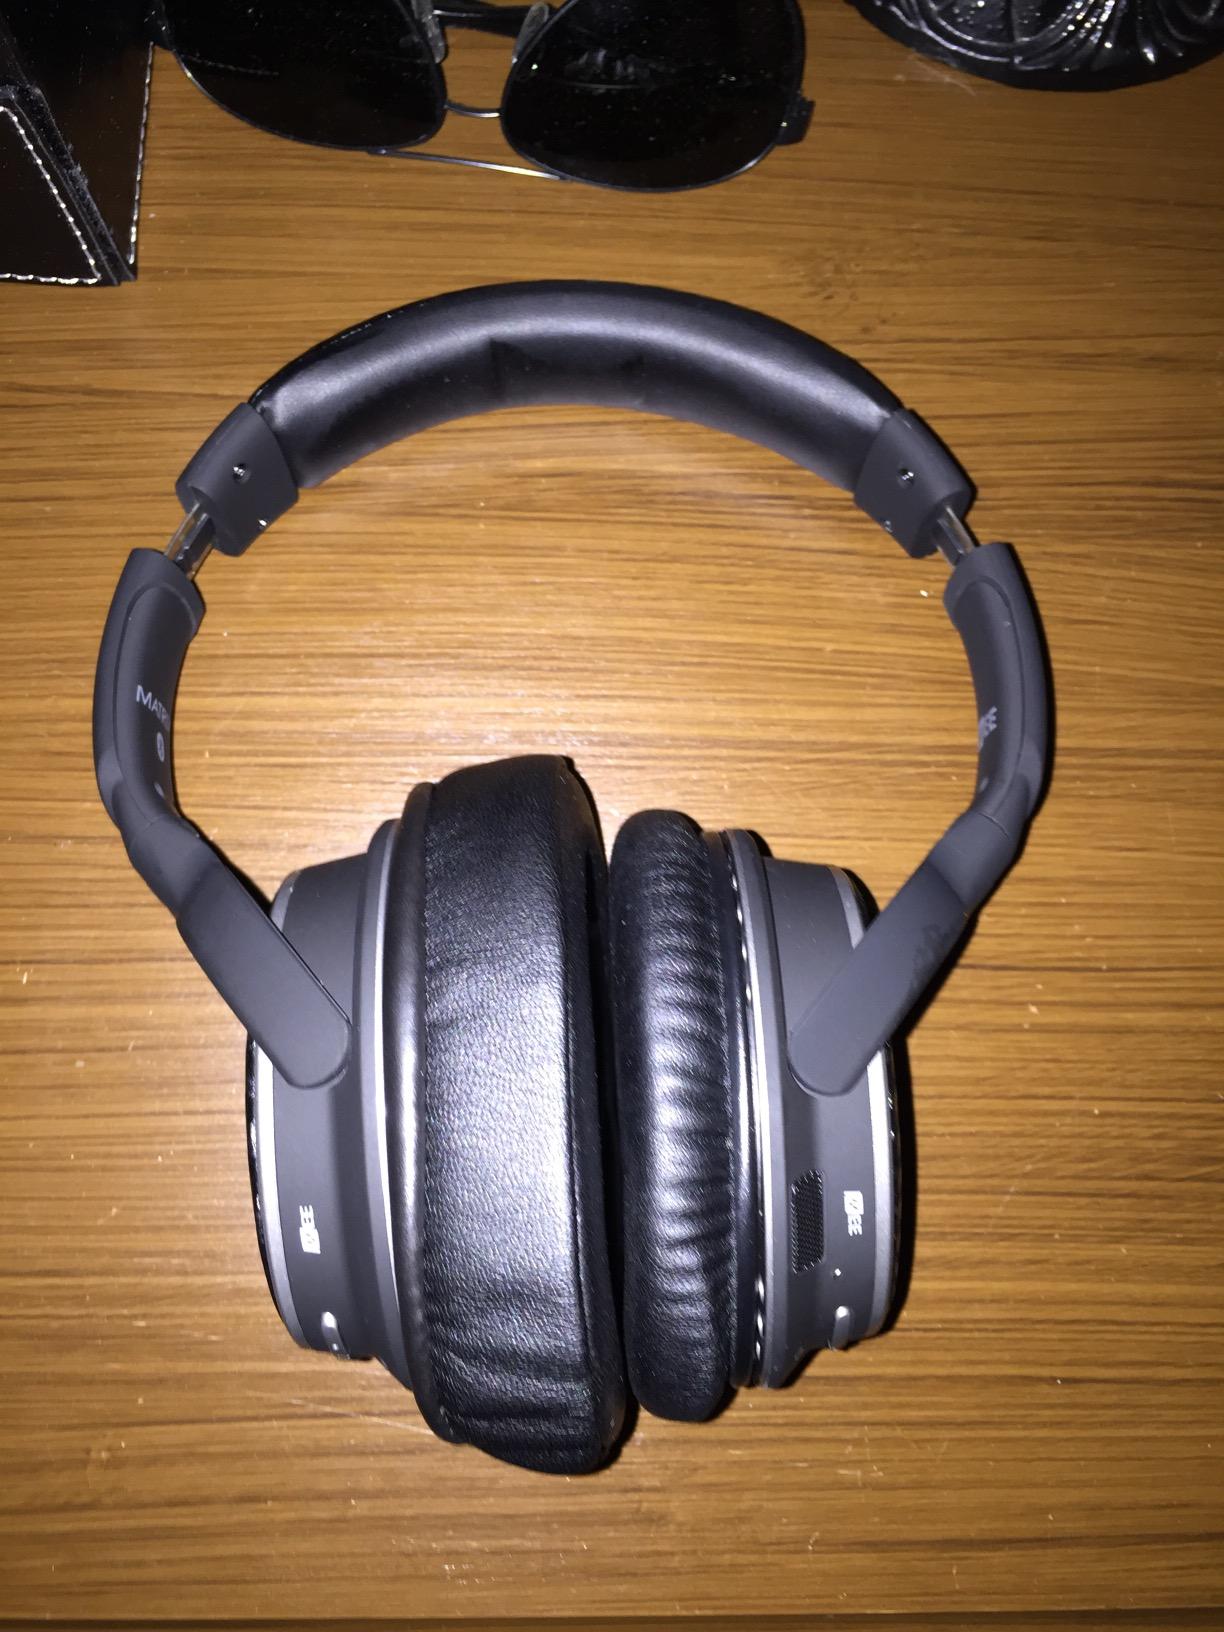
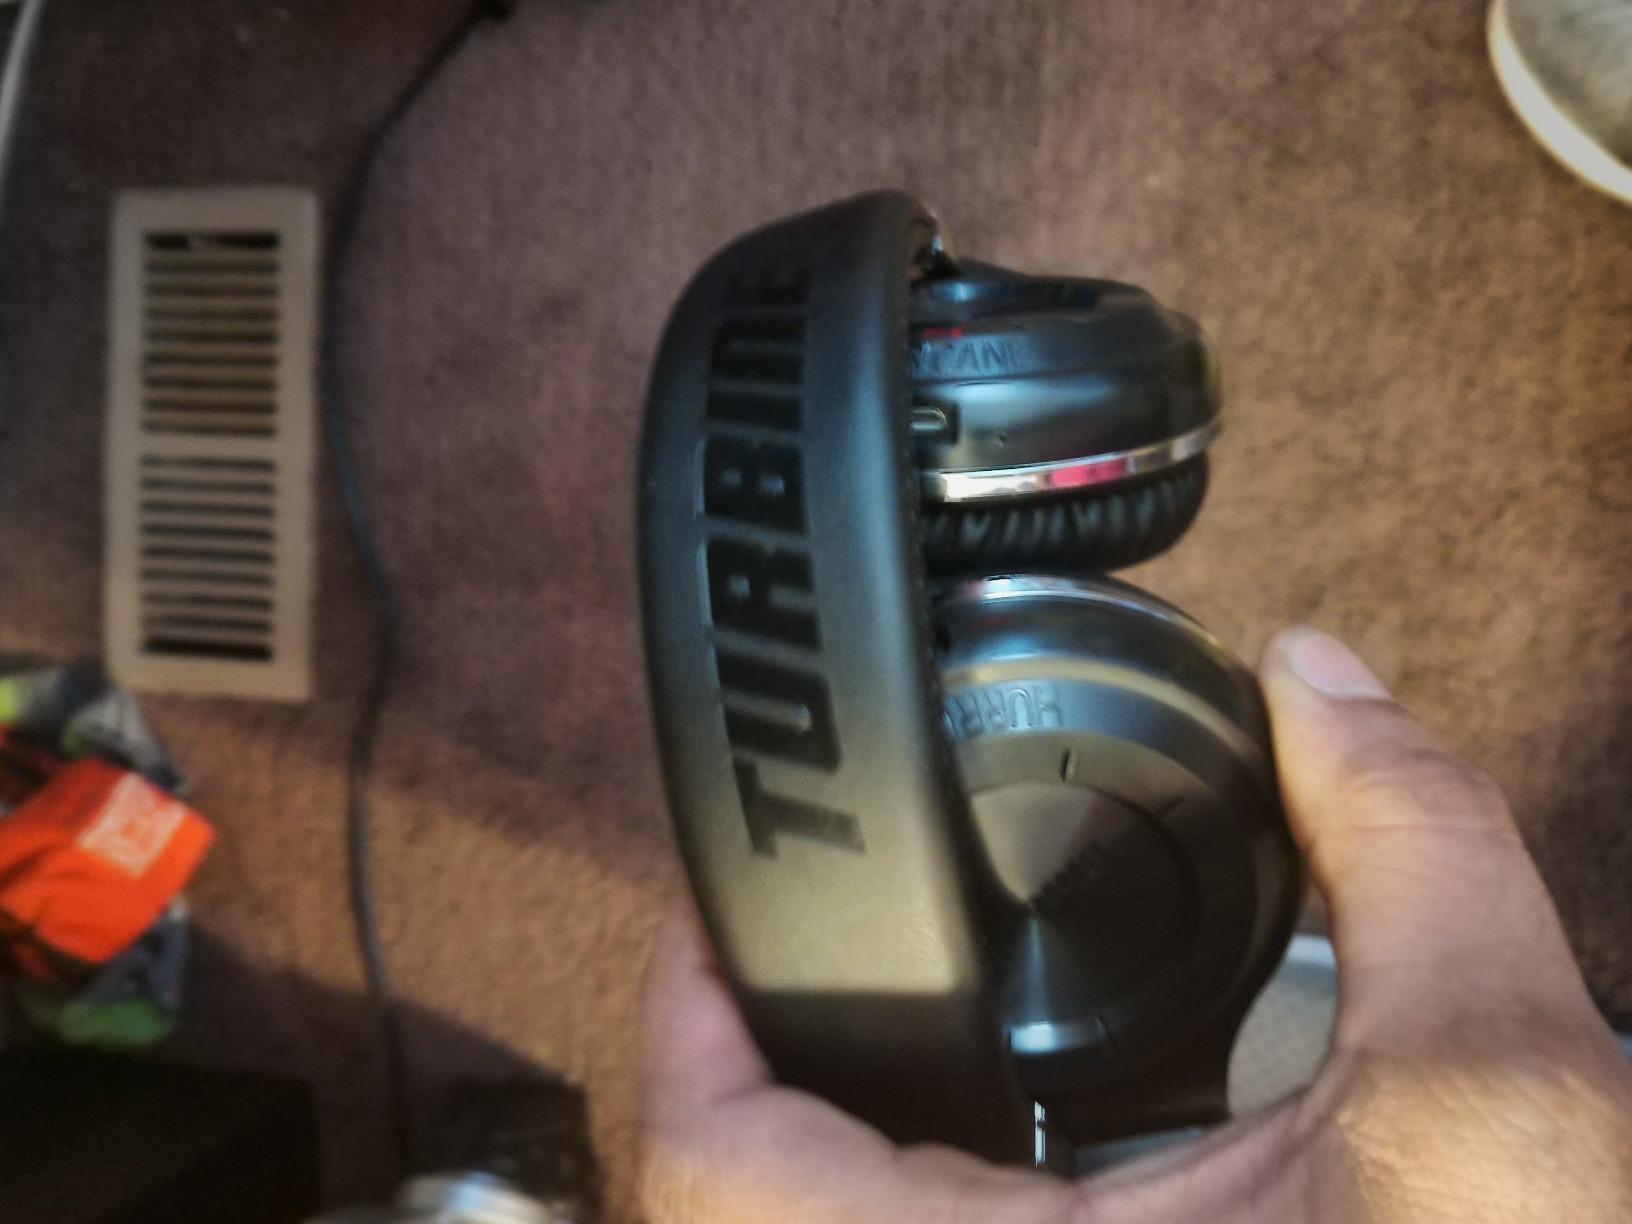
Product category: headphones
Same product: no